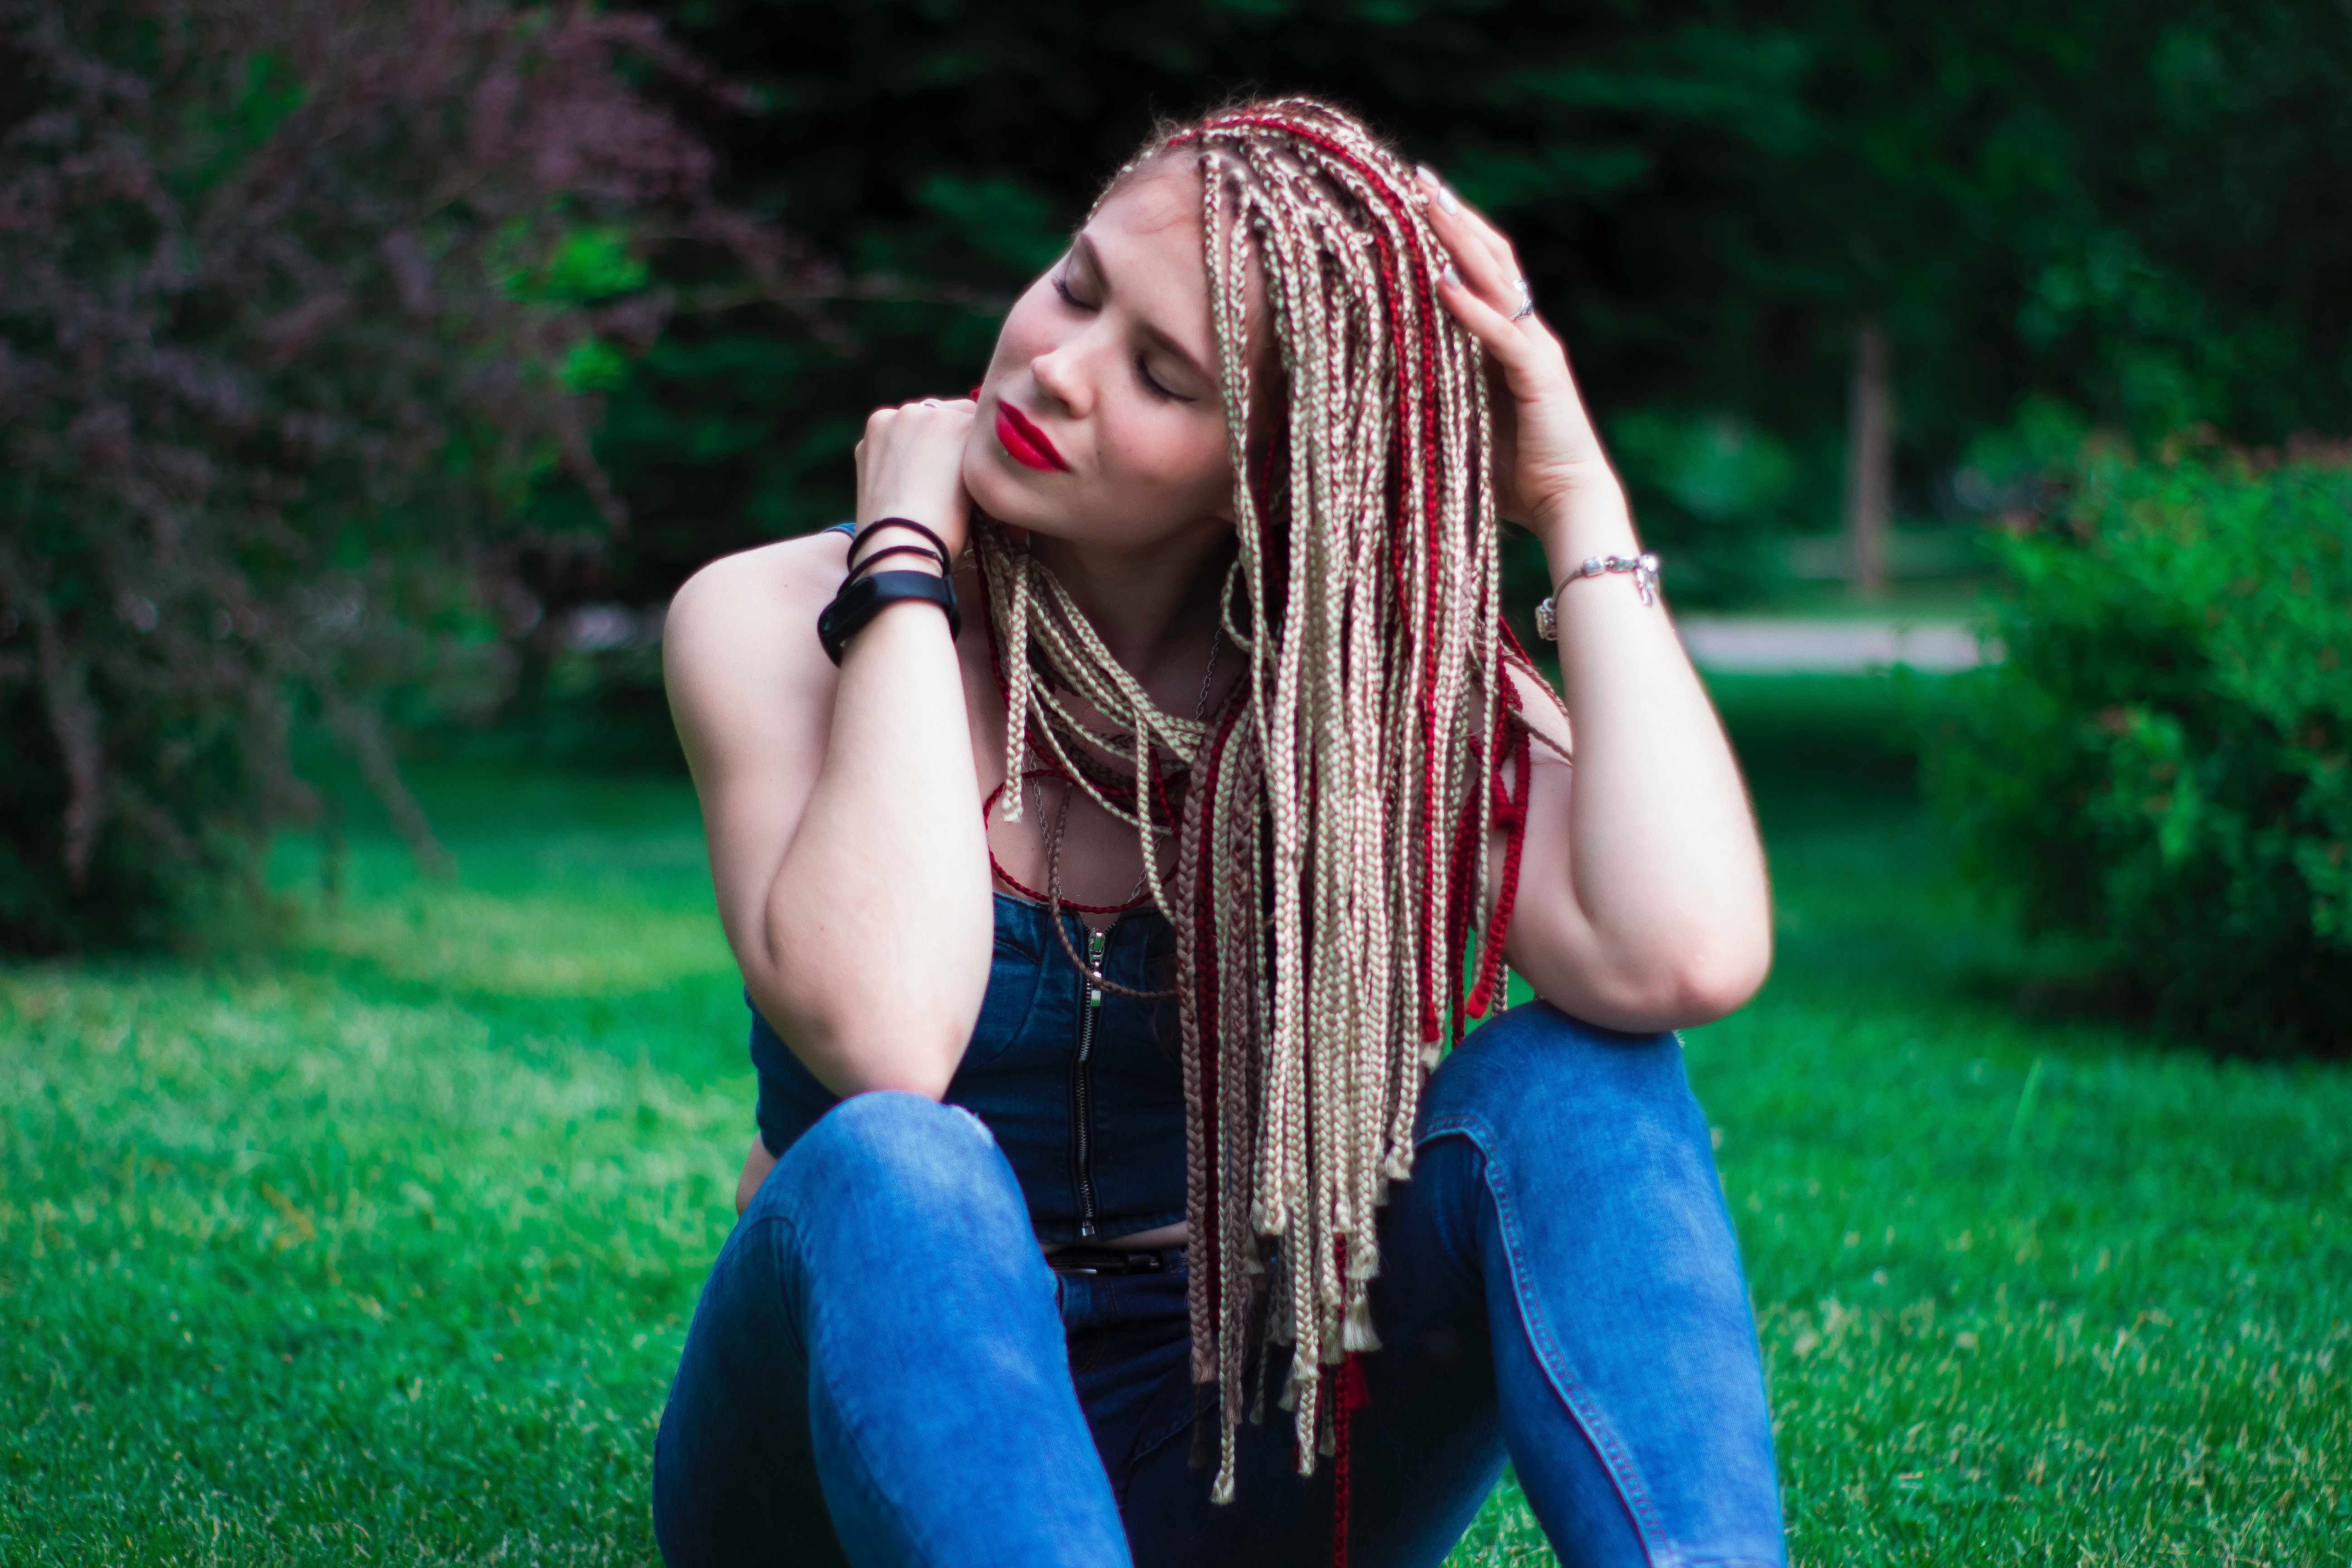
hair, People in nature, green, nature, grass, beauty, hairstyle, lip, sitting, blond, dreadlocks, long hair, cool, photography, eye, tree, sunlight, smile, photo shoot, portrait photography, jeans, forest, model, plant, black hair, fashion accessory, brown hair